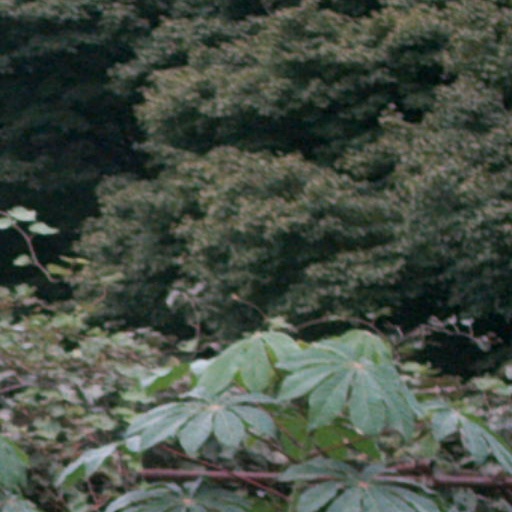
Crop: cassava